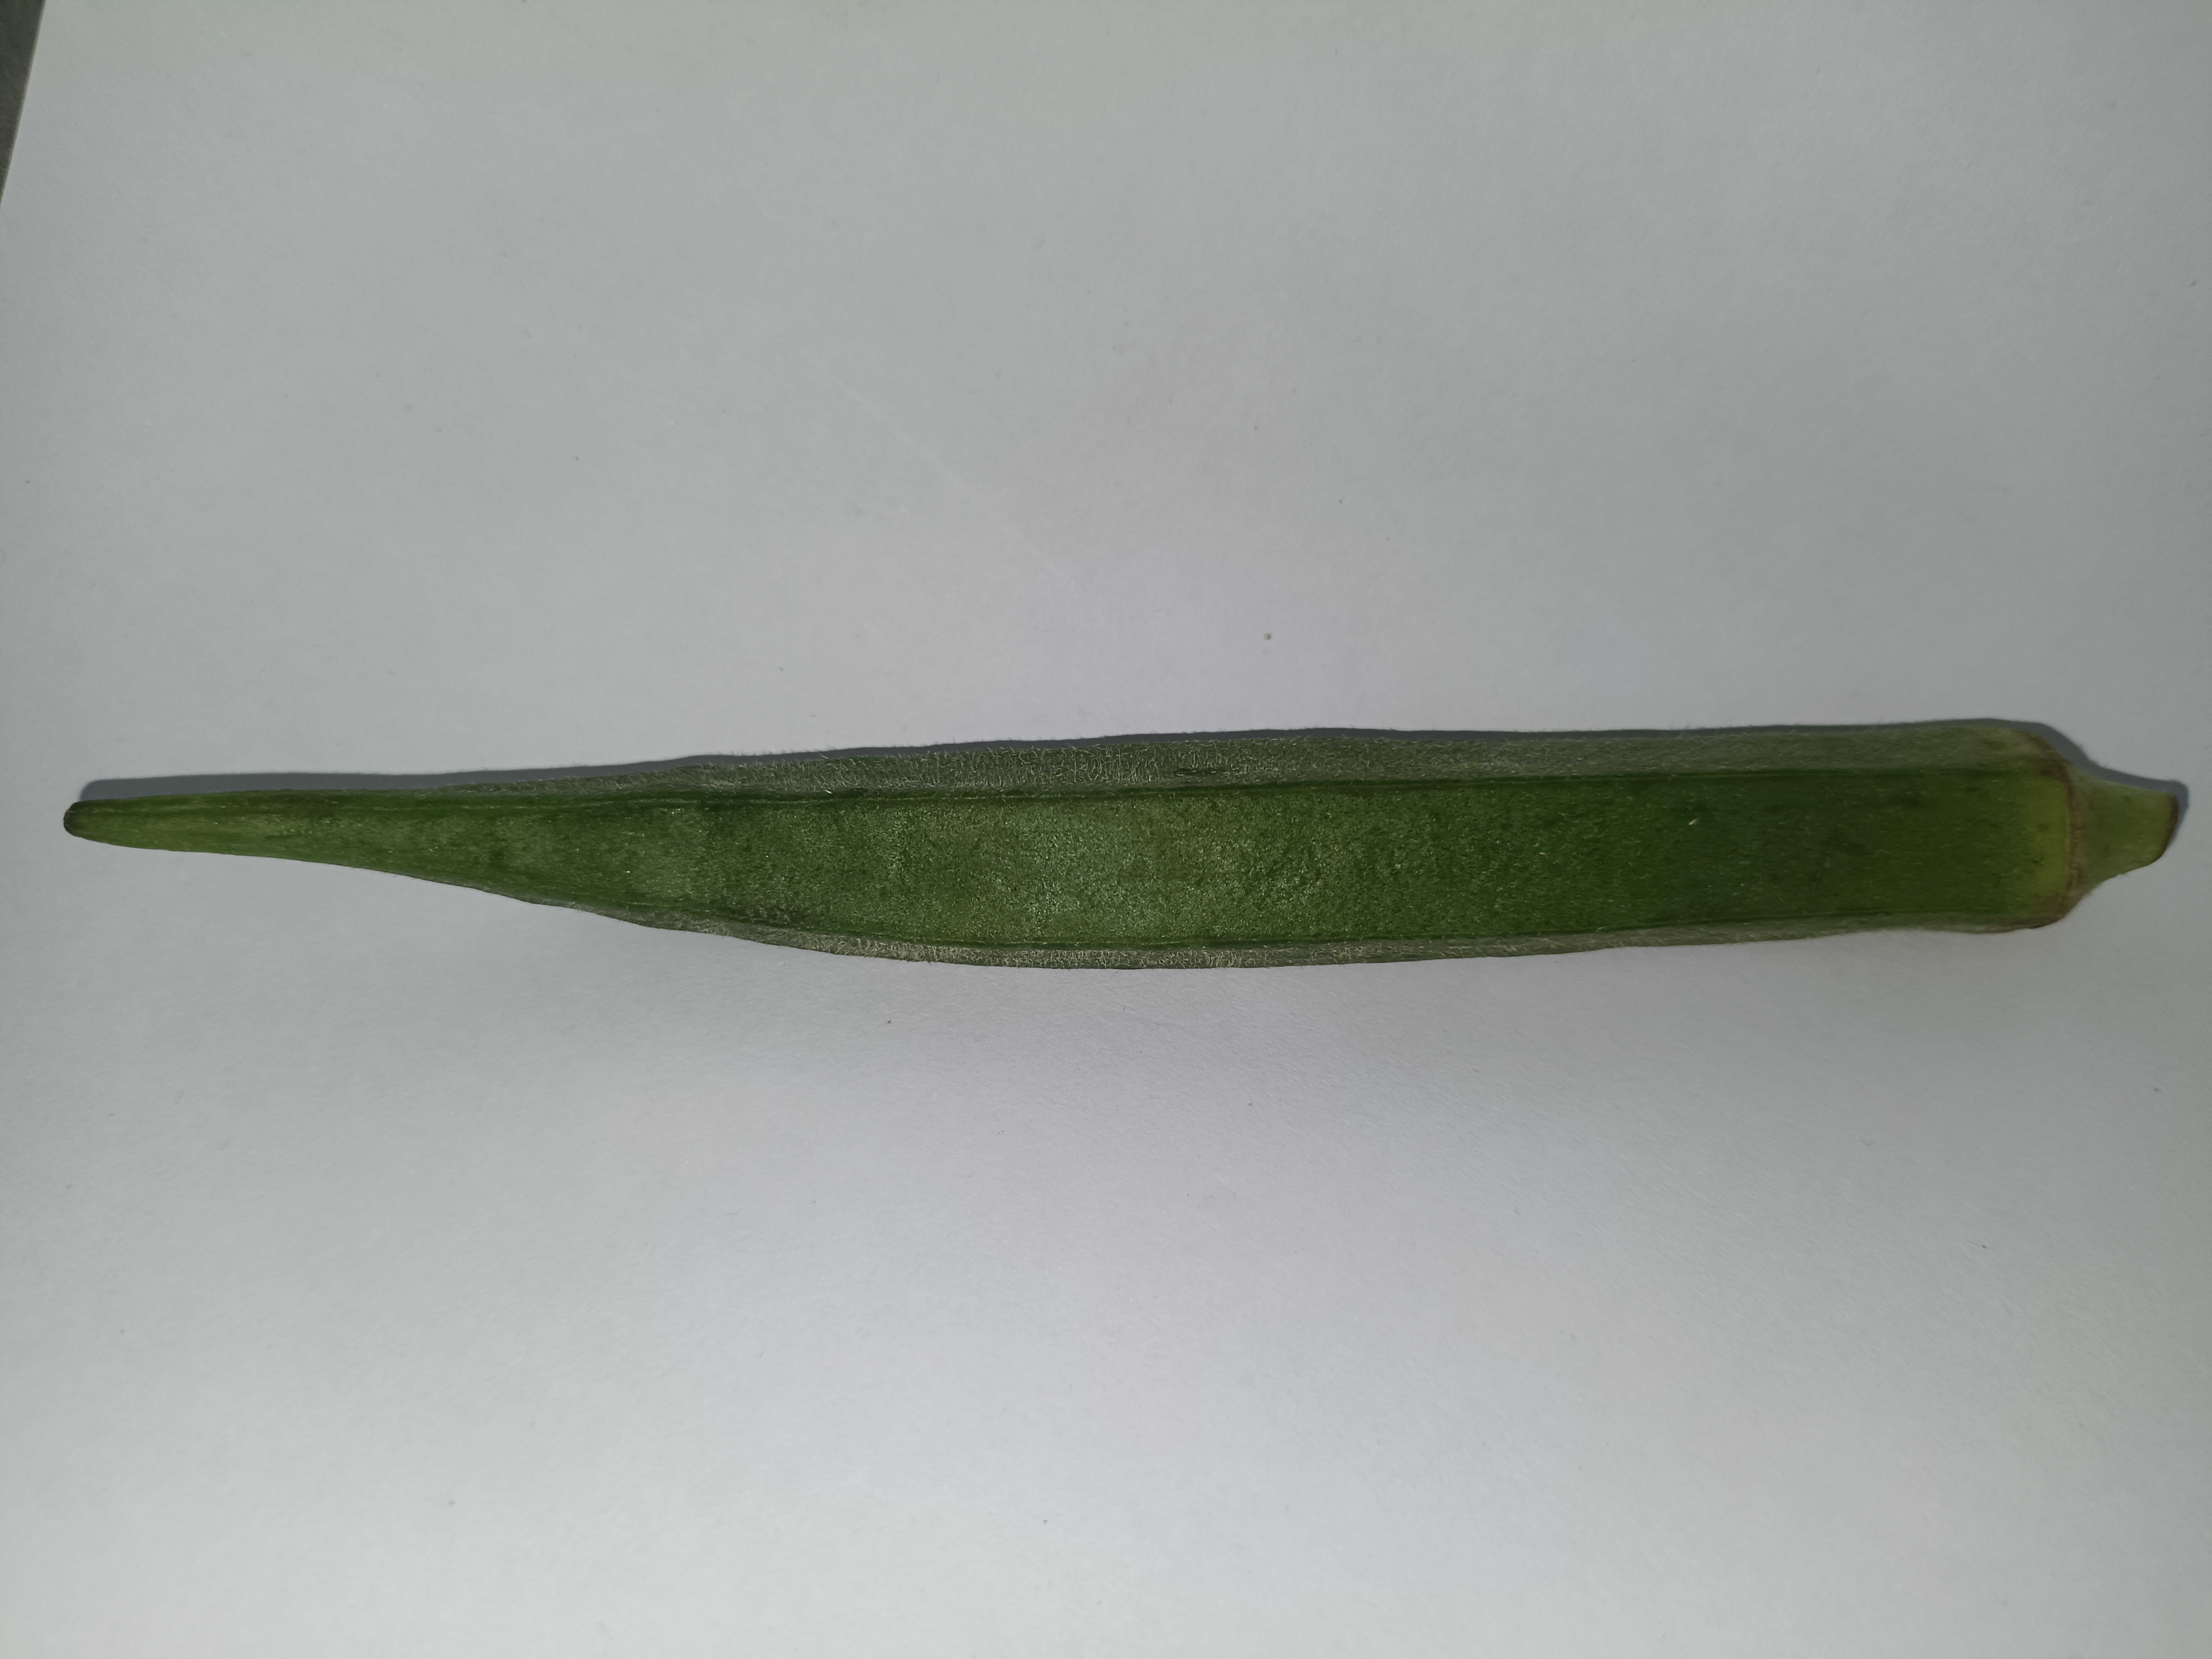
Label: Abelmoschus esculentus